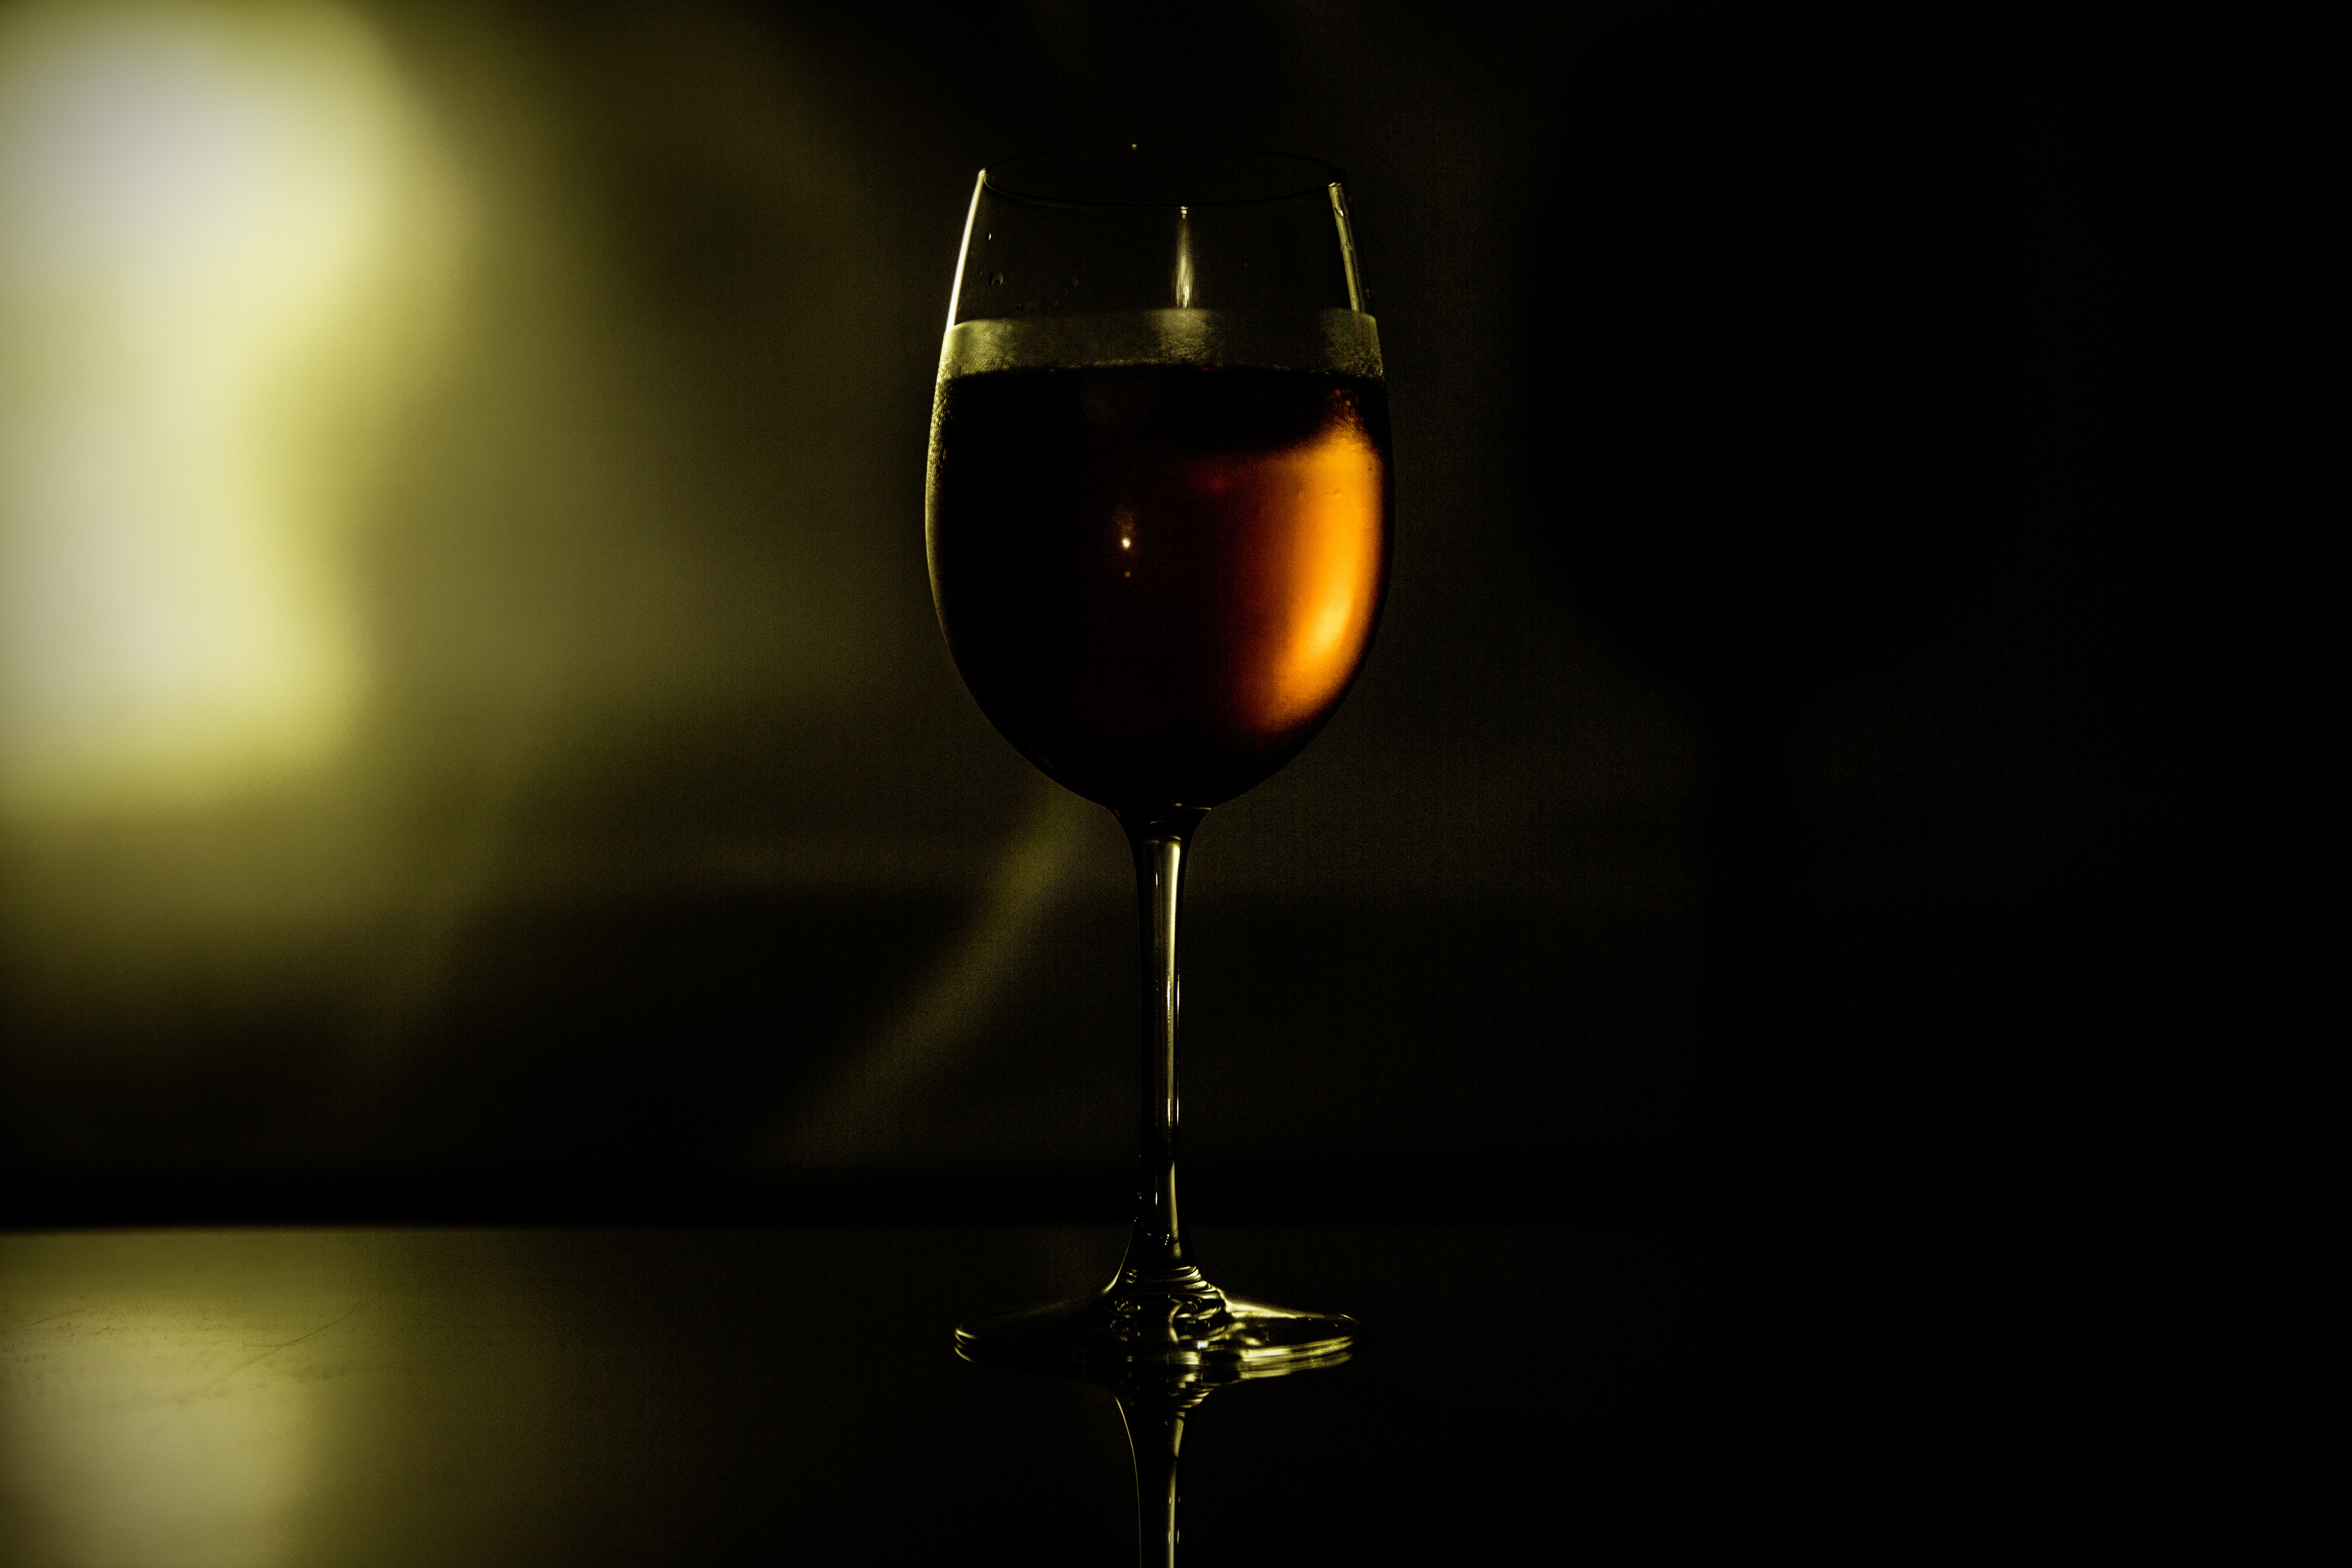
liquid, light, wine, night, glass, orange, reflection, drink, darkness, black, yellow, lighting, red wine, material, alcohol, cocktail, orange slice, wine glass, alcoholic, snapshot, champagne, benefit from, aperitif, macro photography, brandy, stemware, hugo, high percentage, alcoholic beverage, cocktail glass, spritz, aperol spritz, still life photography, drinkware